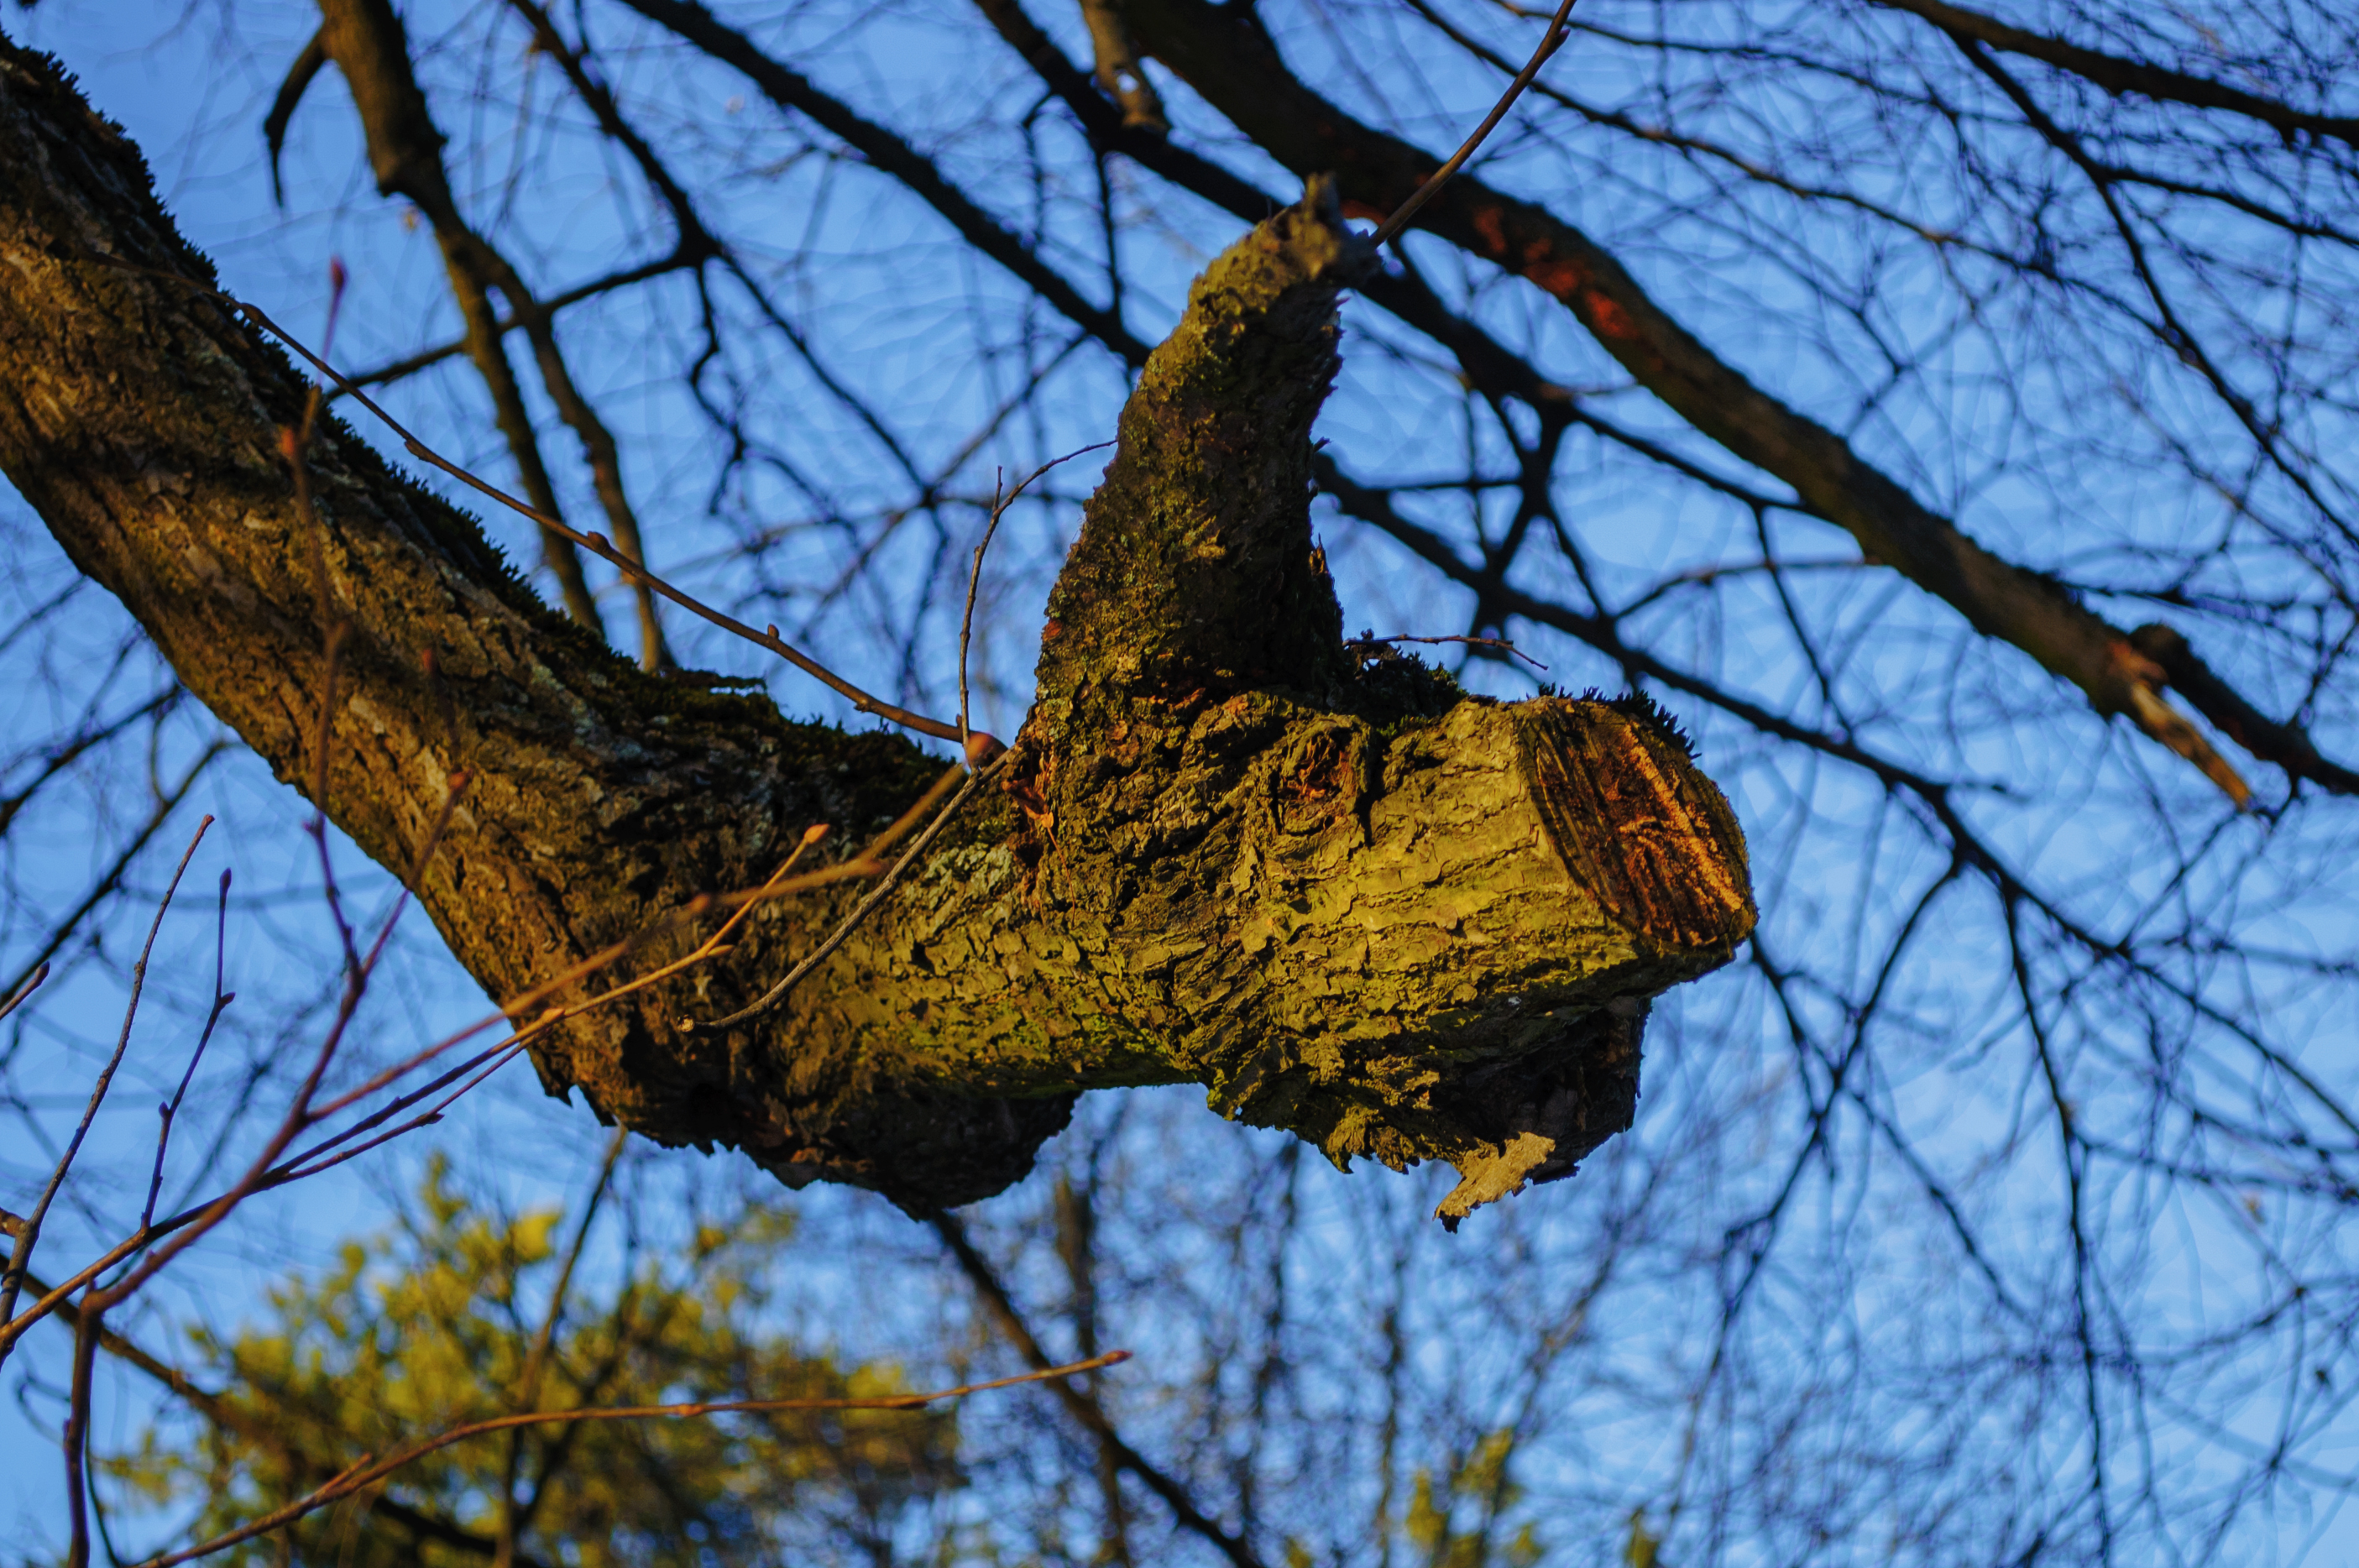
images, sky, plant, natural material, twig, branch, wood, trunk, tree, honeycomb, natural landscape, deciduous, grass, pattern, wildlife, plant stem, terrestrial animal, electric blue, winter, birch family, Northern hardwood forest, pollinator